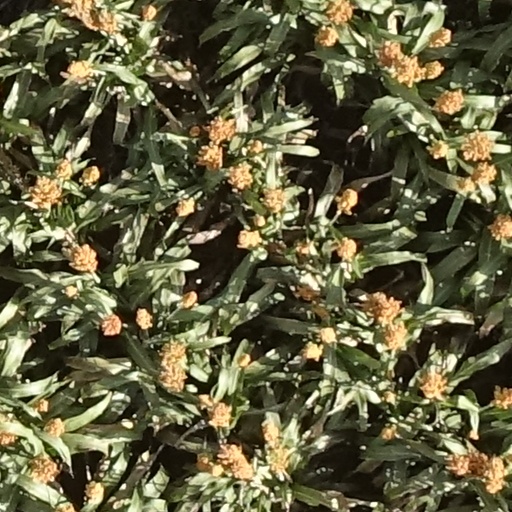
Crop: sorghum